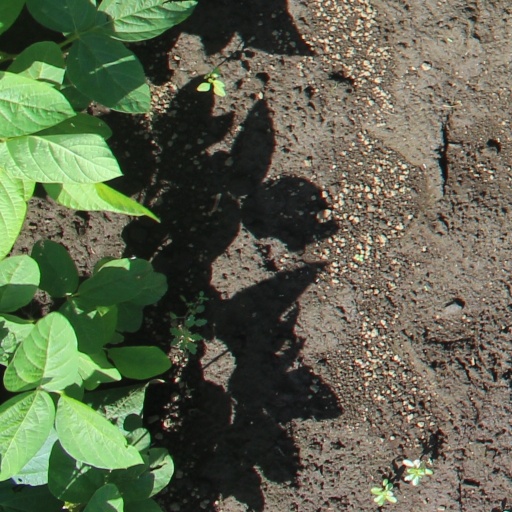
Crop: soybean